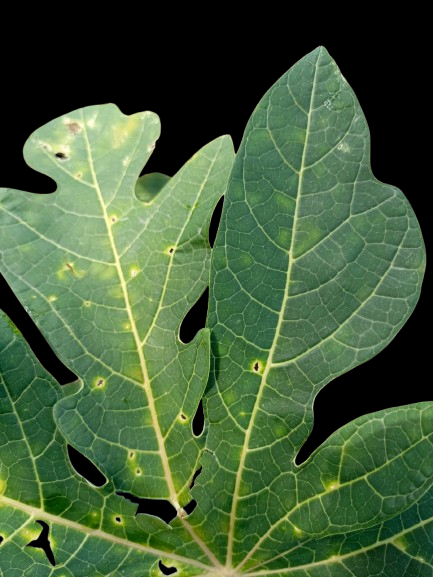
Crop: Papaya
Label: Carica_Insect_Hole